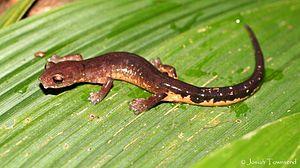
Bolitoglossa oresbia est une espèce d'urodèles de la famille des Plethodontidae.